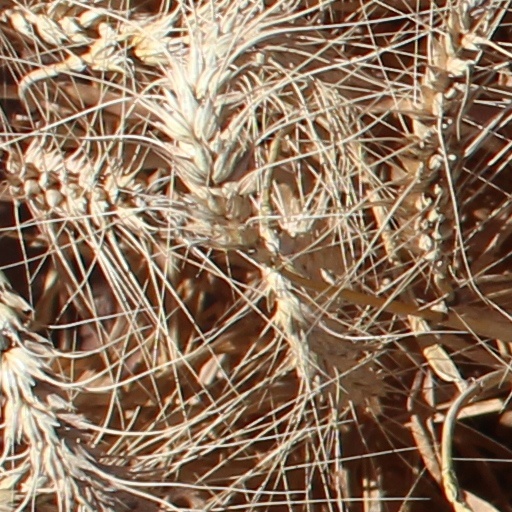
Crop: wheat